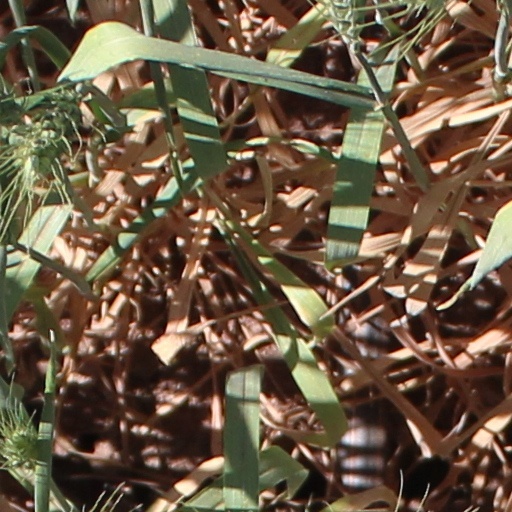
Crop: wheat